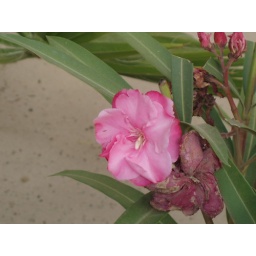
Hotel Karamboa, Boa Vista Island. Garden plants and flowers in the hotel grounds.